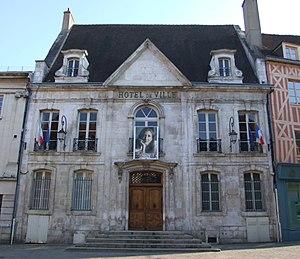
Auxerre, Bourgogne, France